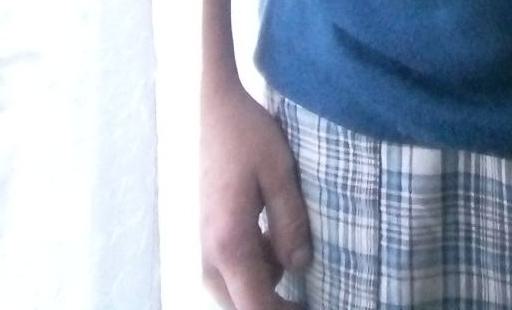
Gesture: no_gesture